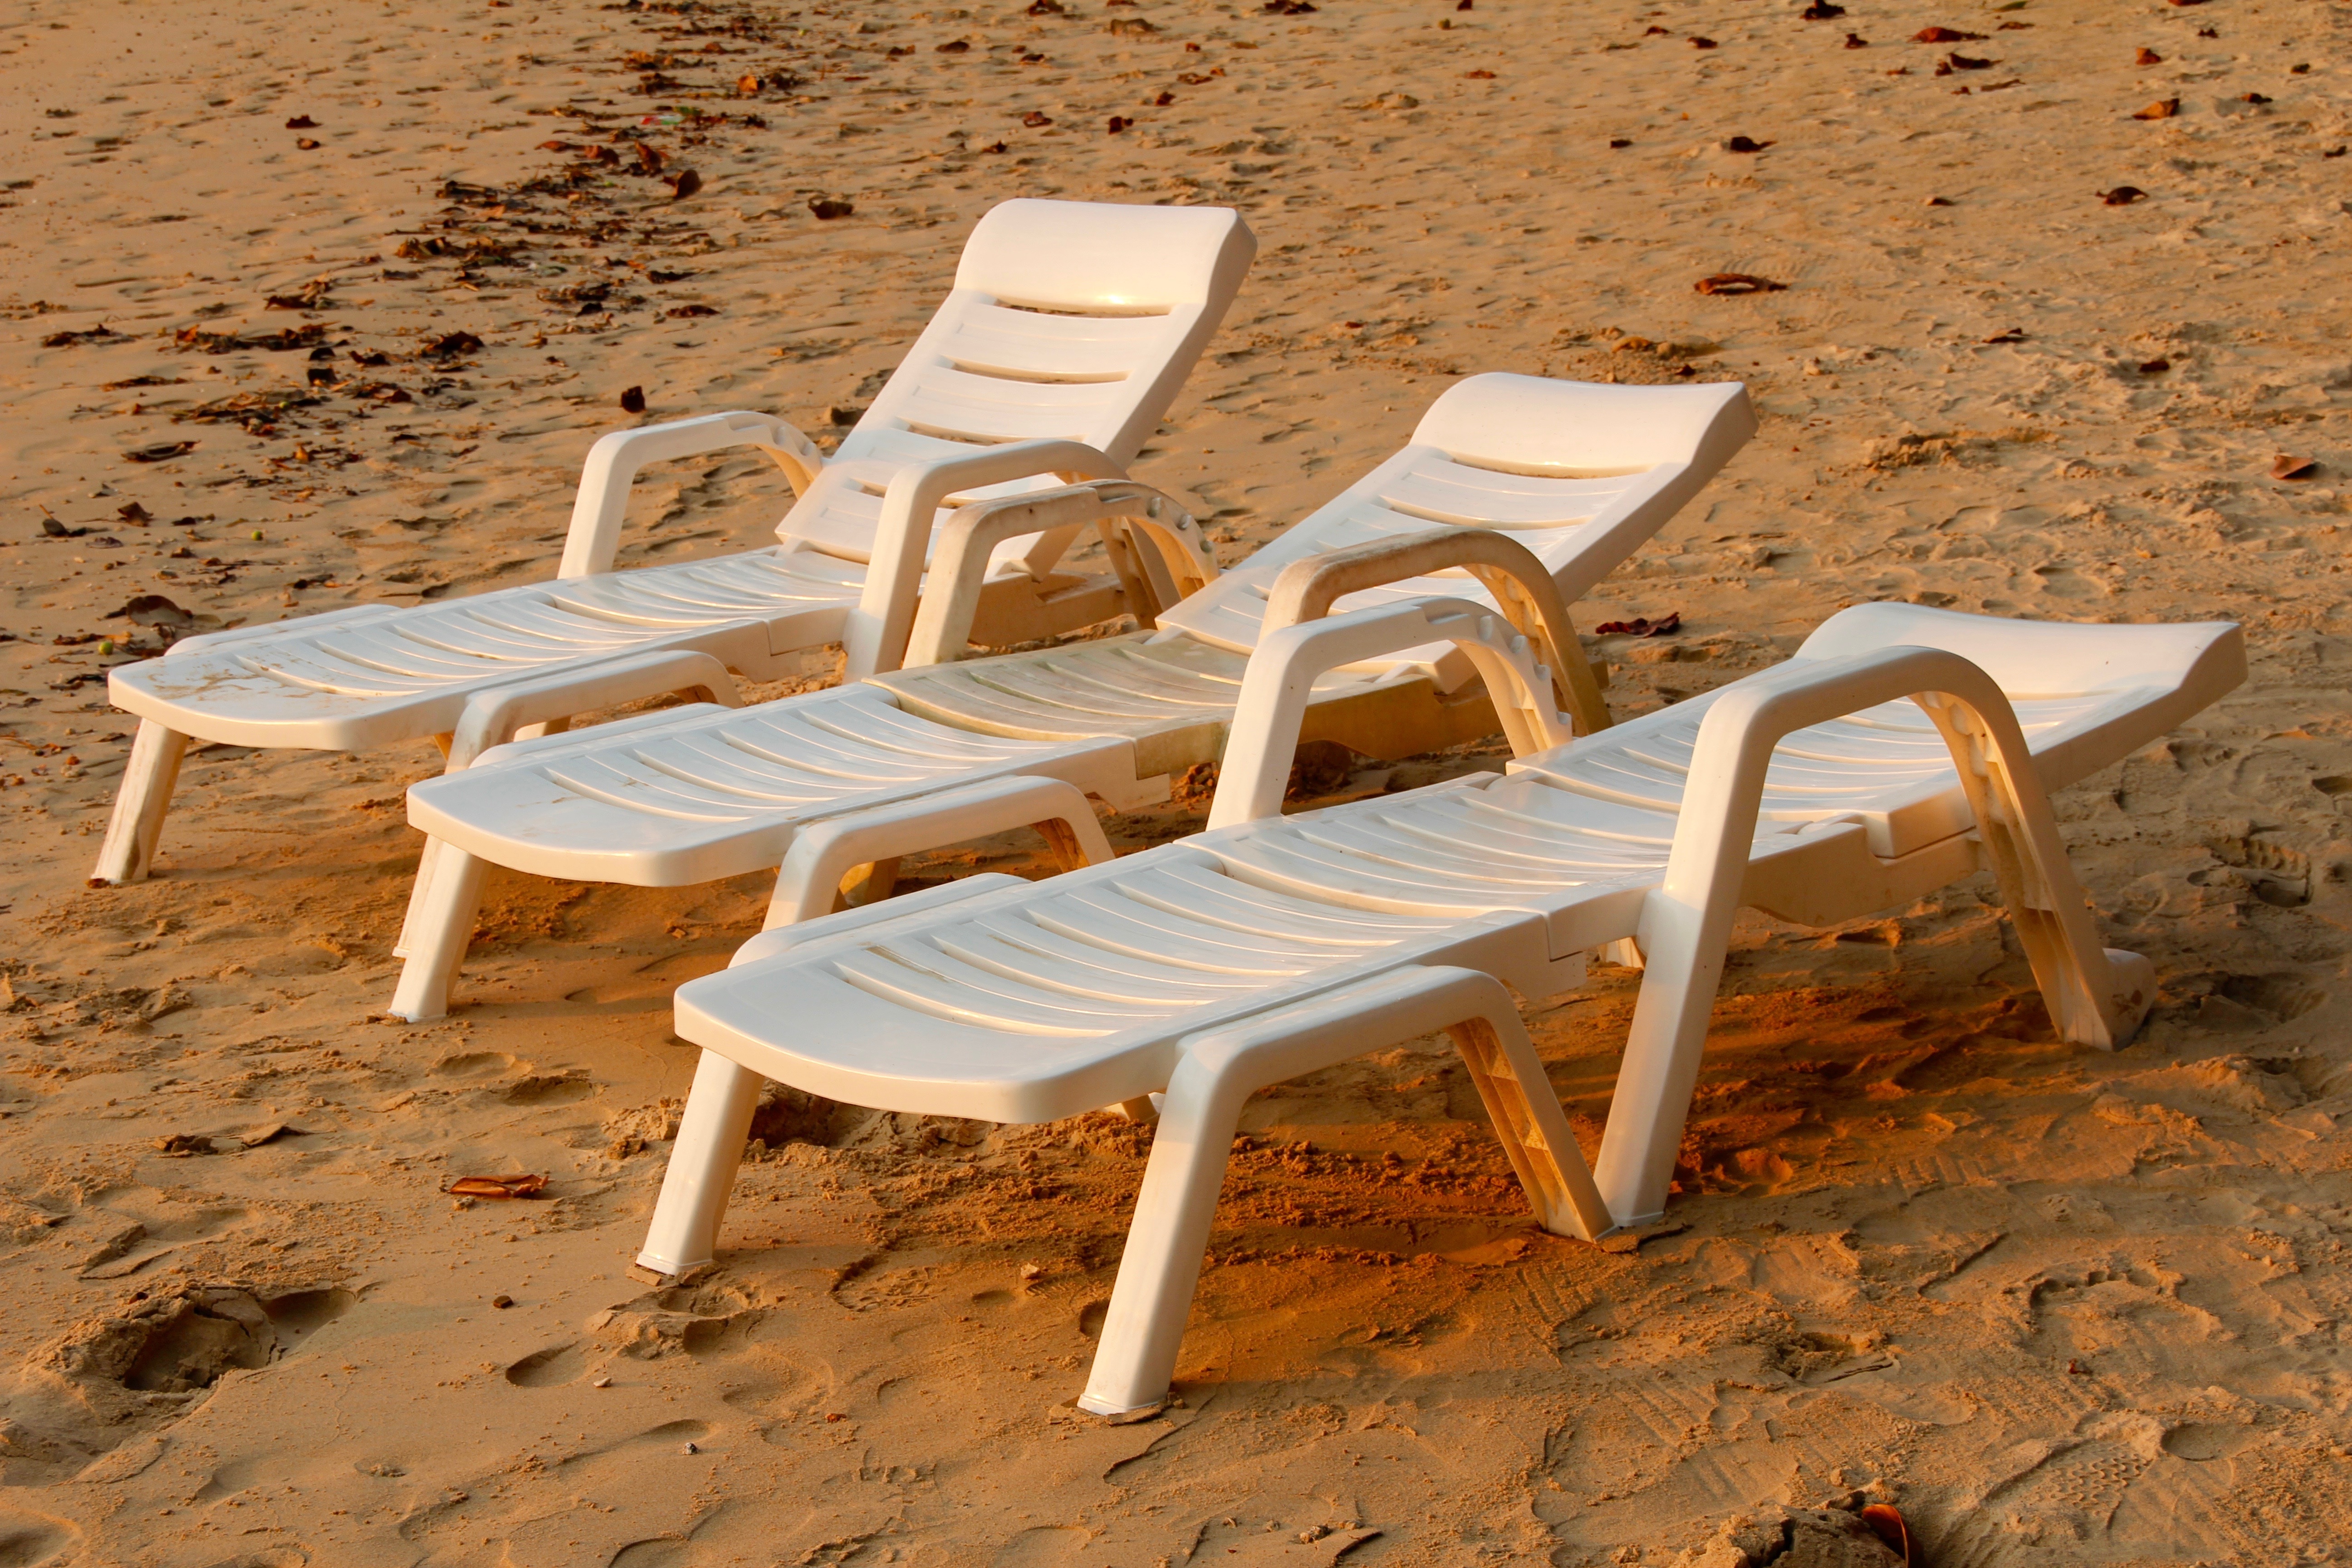
table, beach, sand, wood, sun, bench, chair, floor, sunbathing, relax, sitting, rest, furniture, relaxation, liege, sun loungers, outdoor furniture, human positions